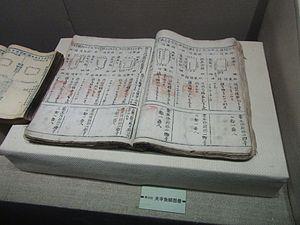
La dynastie Ming est une lignée d'empereurs qui a régné sur la Chine de 1368 à 1644. La dynastie Ming fut la dernière dynastie chinoise dominée par les Han. Elle parvint au pouvoir après l'effondrement de la dynastie Yuan dominée par les Mongols, et dura jusqu'à la prise de sa capitale Pékin en 1644 lors de la rébellion menée par Li Zicheng, qui fut rapidement supplanté par la dynastie Qing mandchoue. Des régimes loyaux au trône Ming existèrent jusqu'en 1662, année de leur soumission définitive aux Qing.